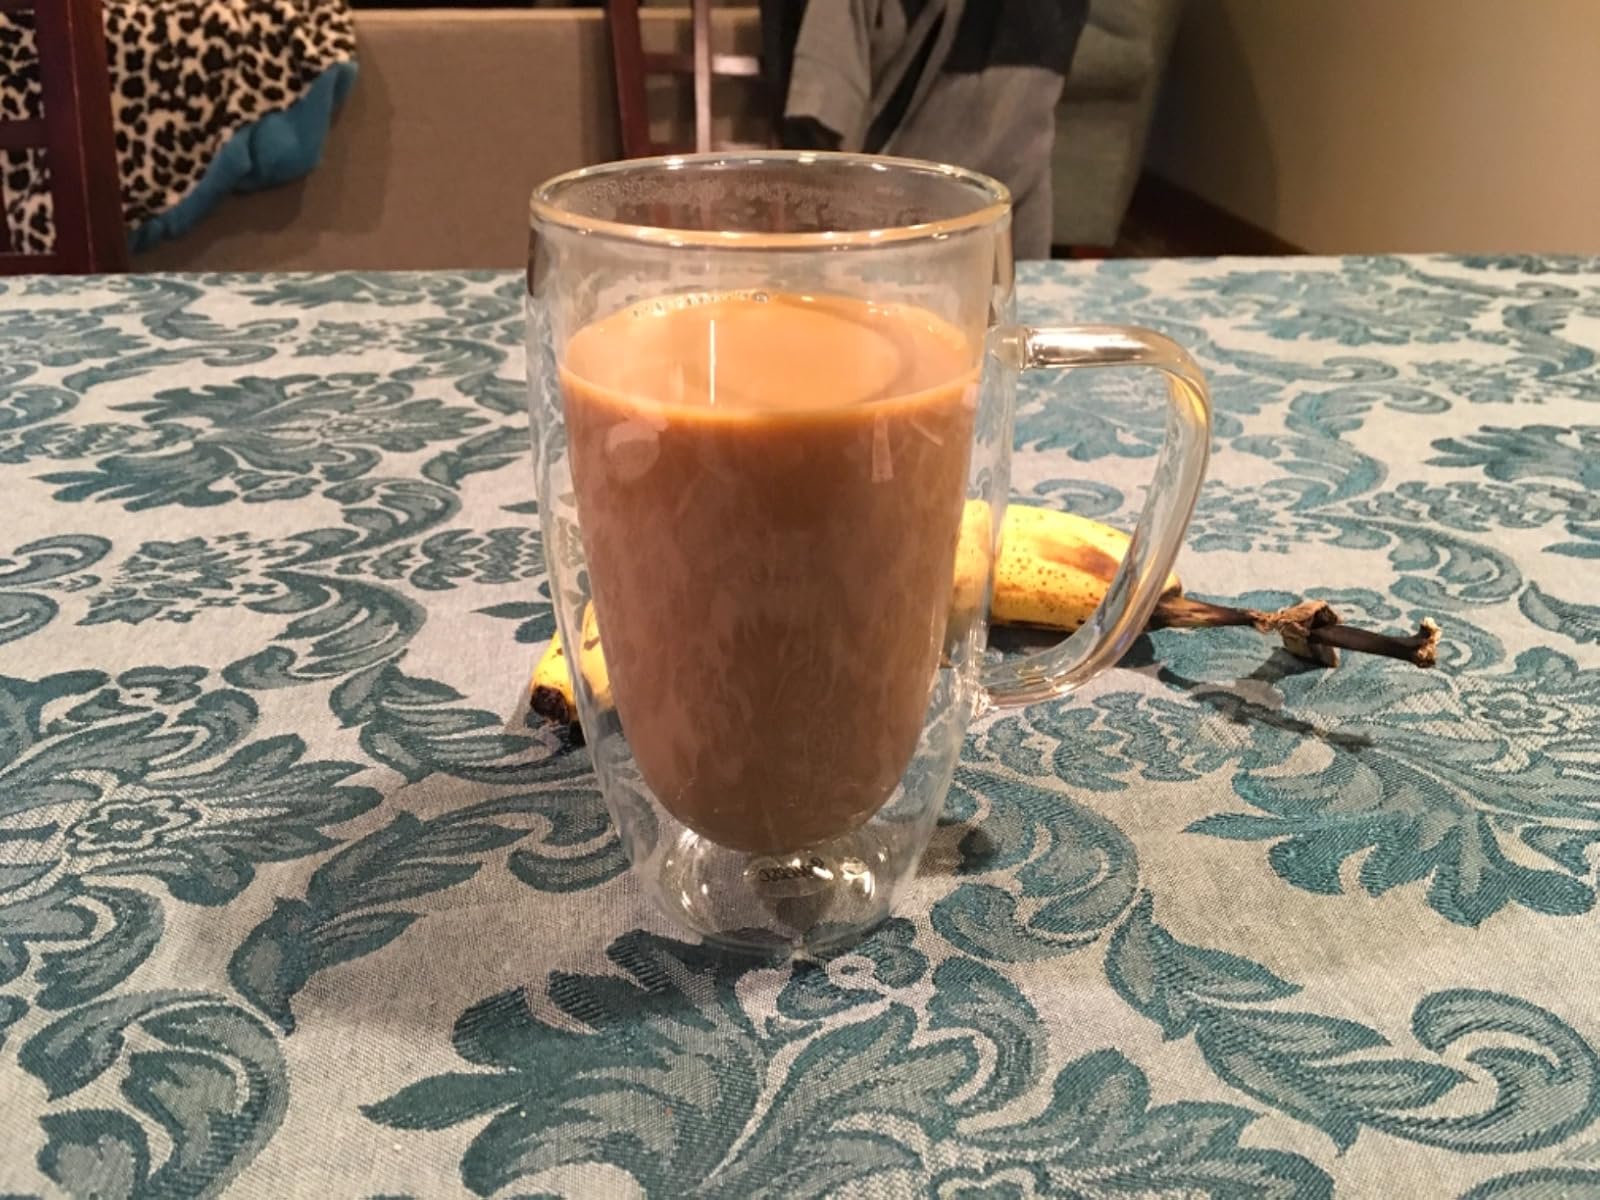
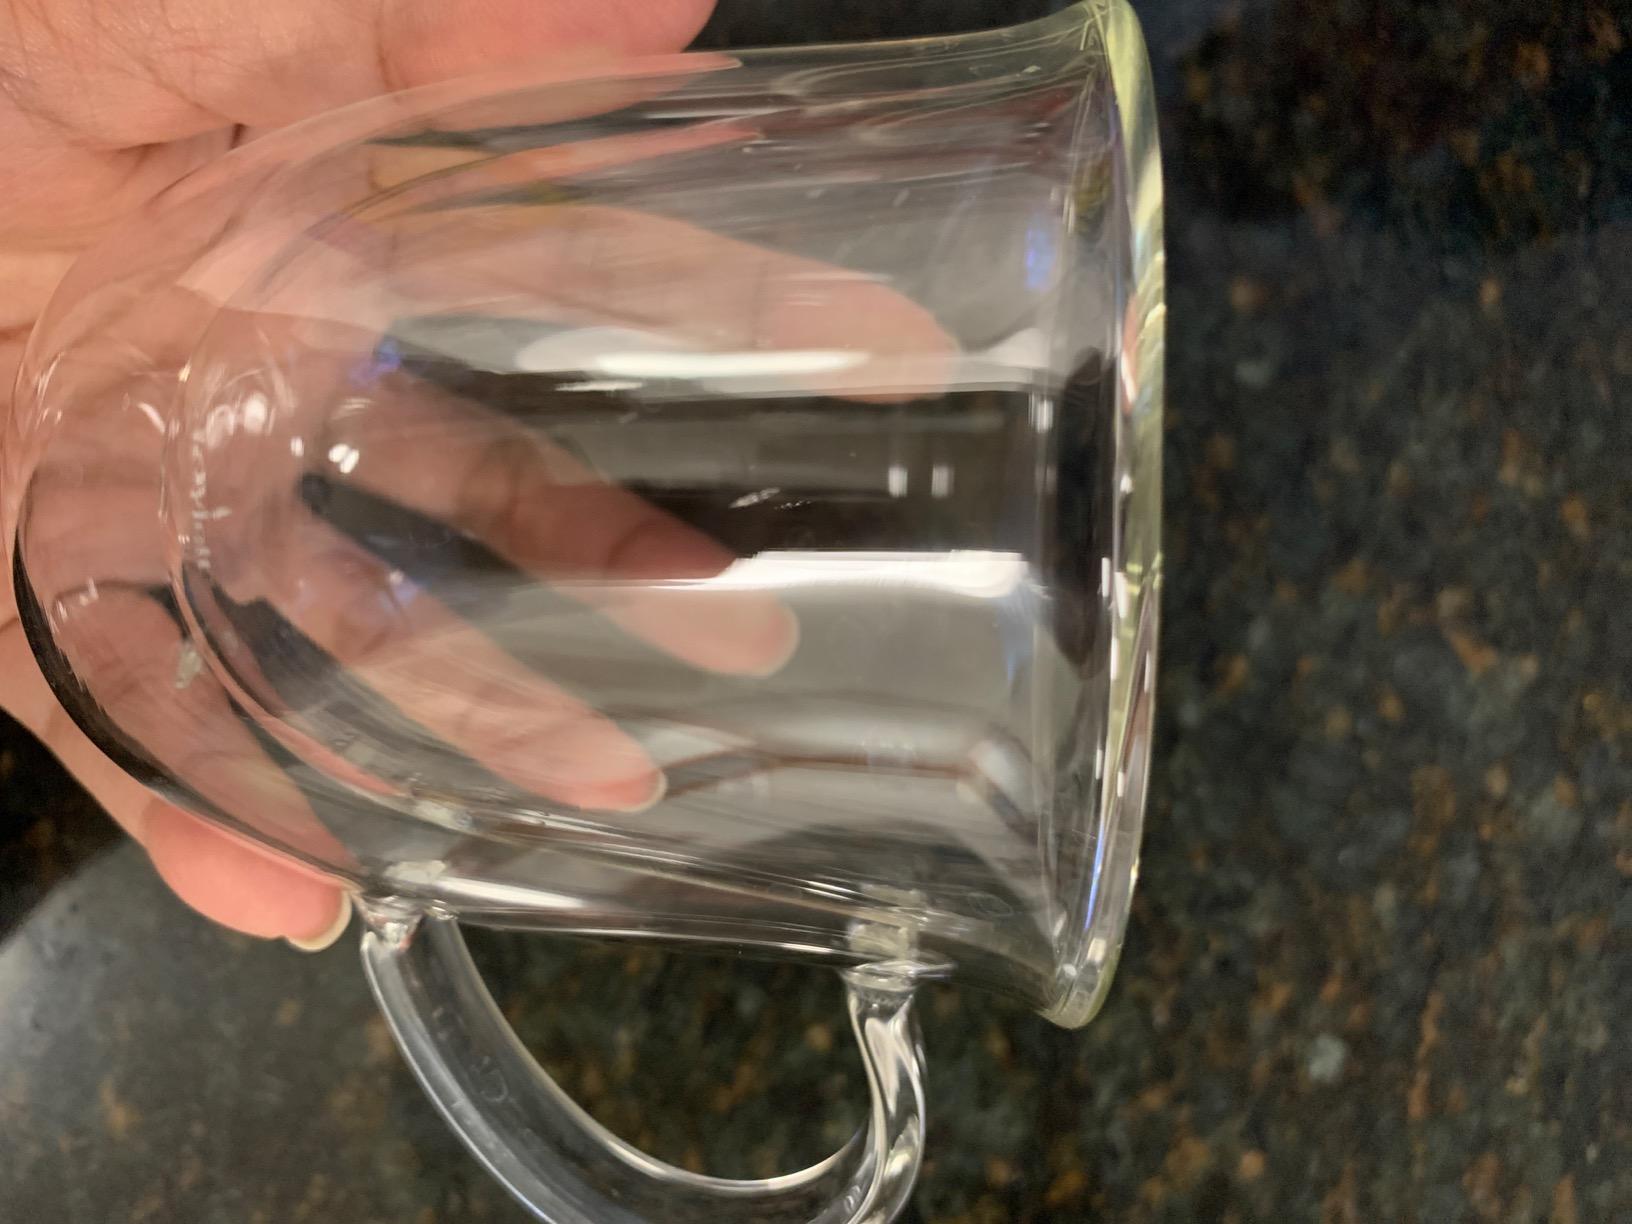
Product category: items_mug
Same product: no